River Nevern

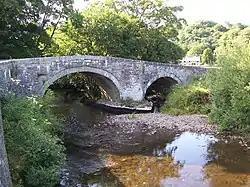
Nevern Bridge

The river is bridged by several lanes and the B4329 Eglwyswrw to Crosswell road before passing beneath the A487 at Felindre Farchog. It is bridged by the B4582 at the Grade II-listed Nevern Bridge, then winds along wooded valleys until reaching its estuary at Newport, where it is bridged for the final time at Feidr Pen-y-Bont. The river discharges into the sea at Newport's old port area of Parrog where it is possible to ford the river on foot, with caution, at low tide.